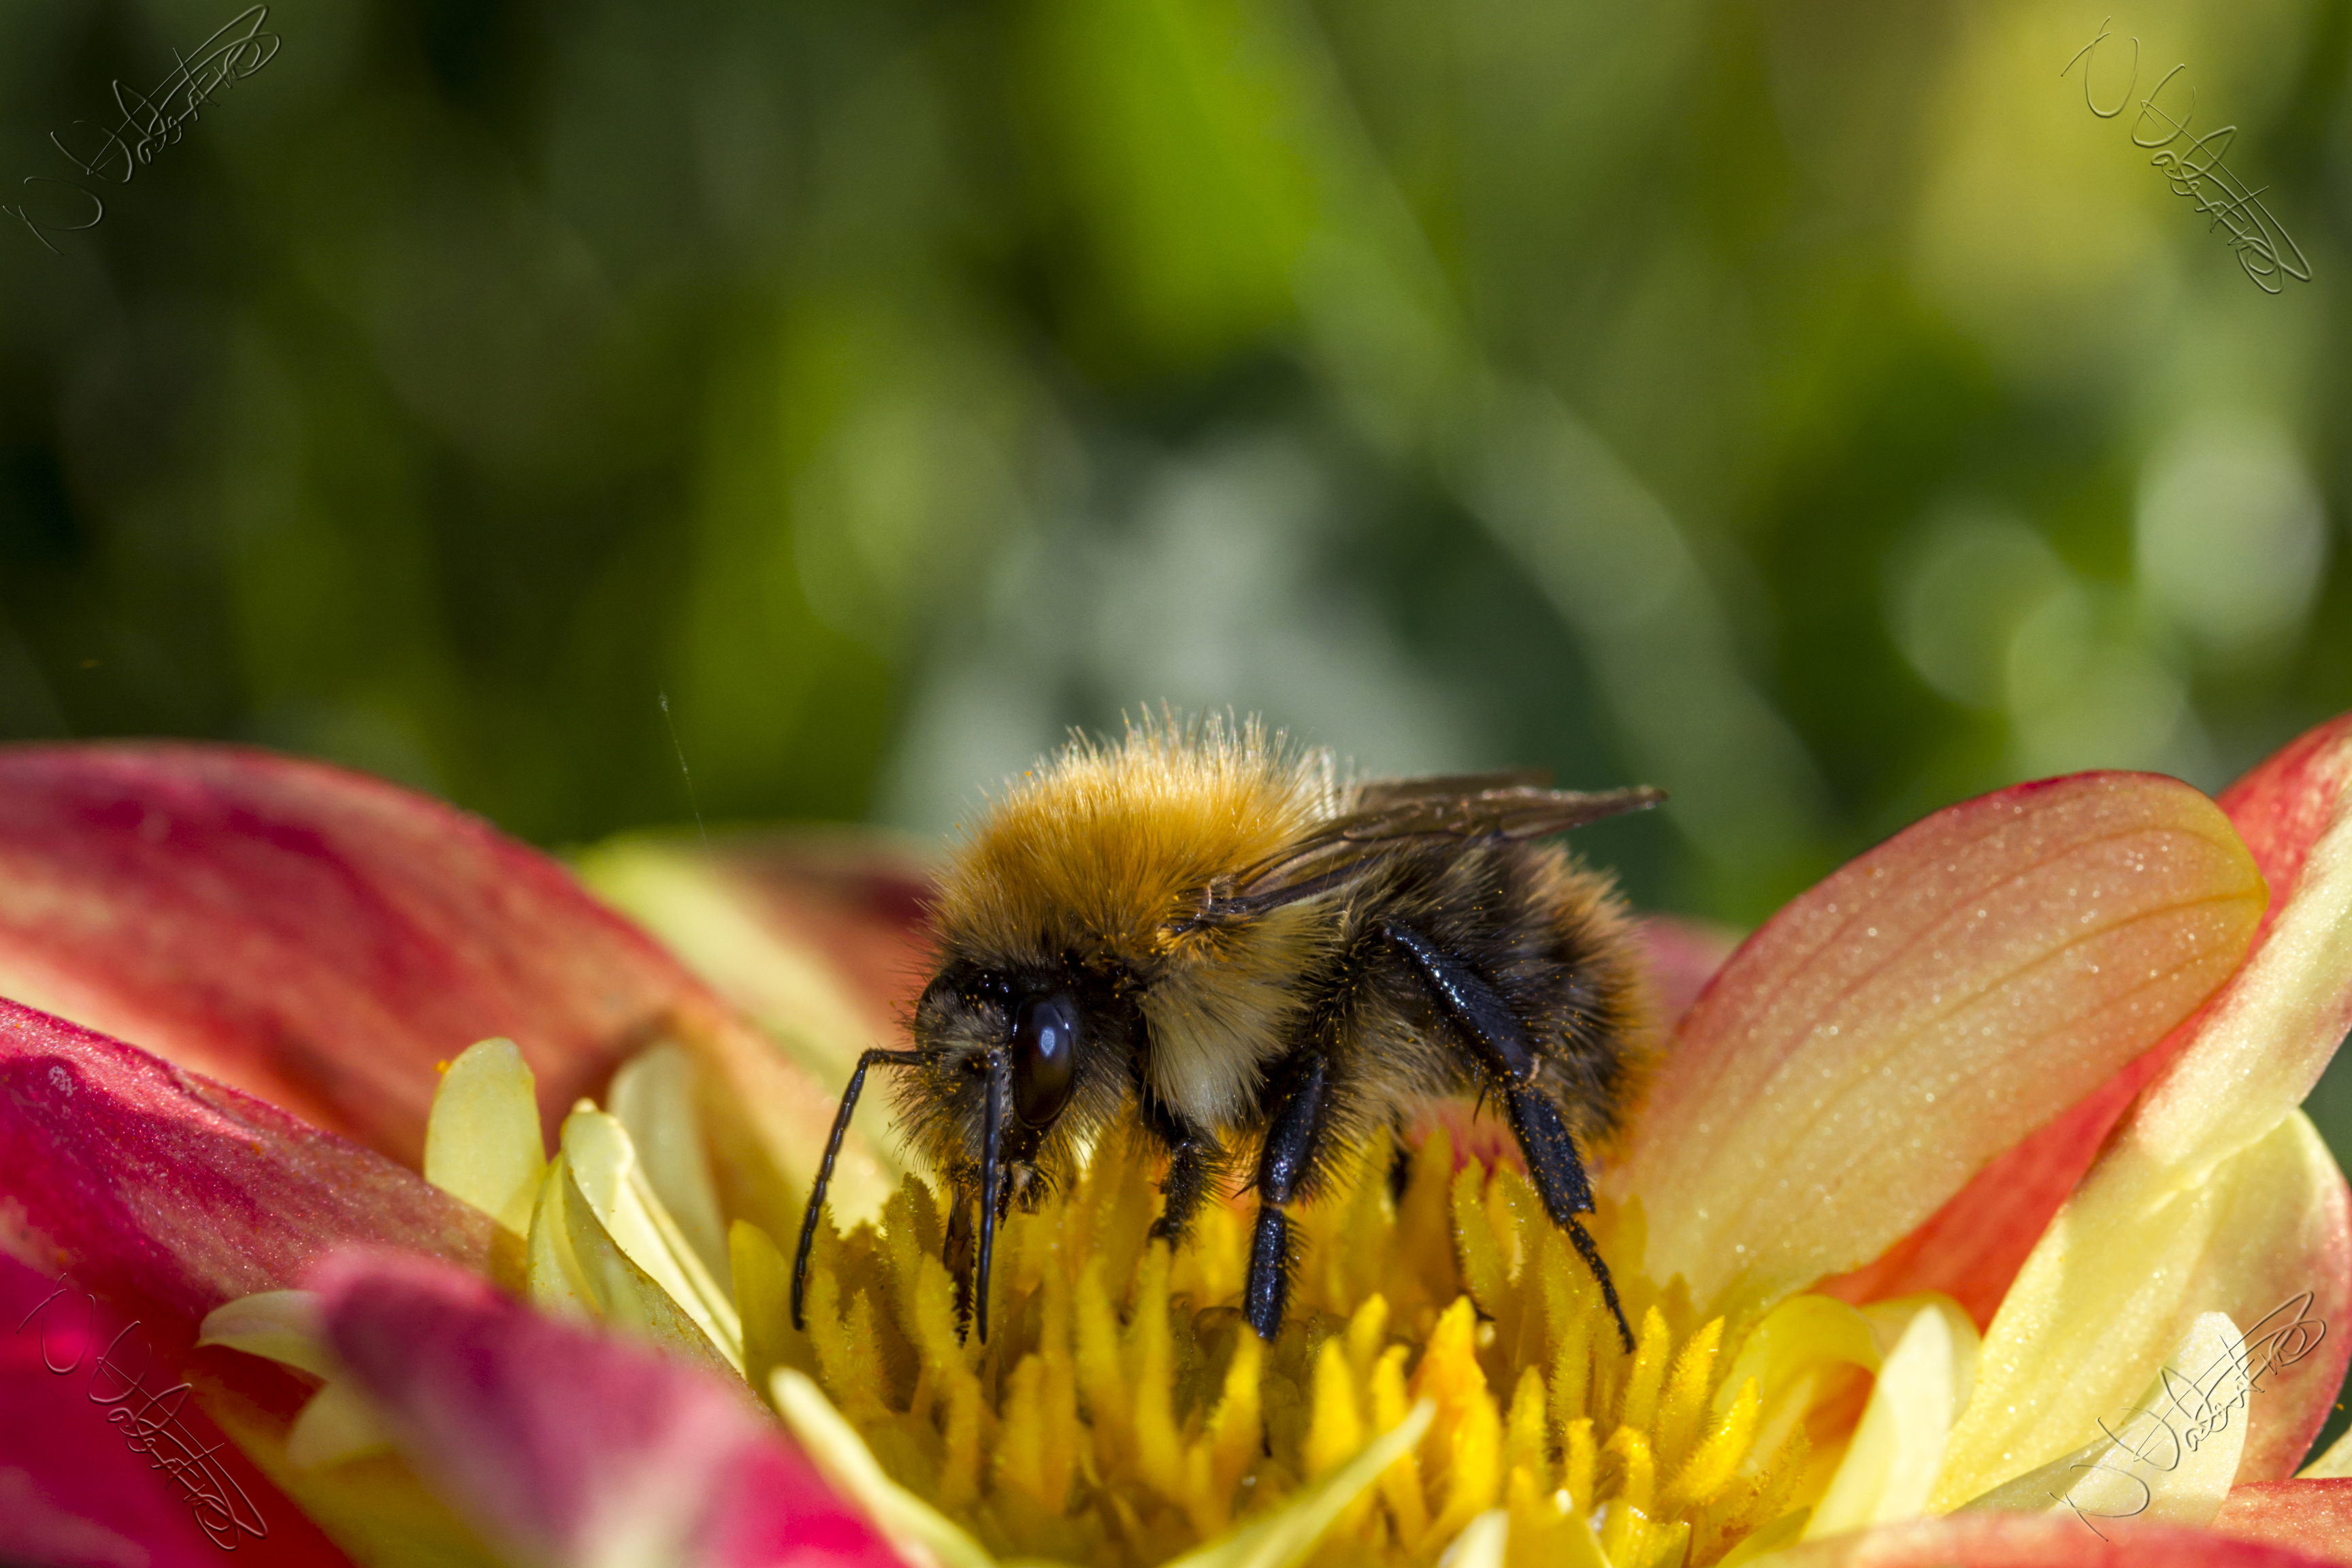
bokeh, photography, flower, petal, pollen, insect, macro, canon, yellow, garden, flora, fauna, invertebrate, close up, dahlia, uk, wings, bee, canon7d, dof, bumblebee, nectar, nikkvalentine, peterborough, wingwednesday, canon60mmmacrousm, bombus, macro photography, arthropod, honey bee, pollinator, membrane winged insect